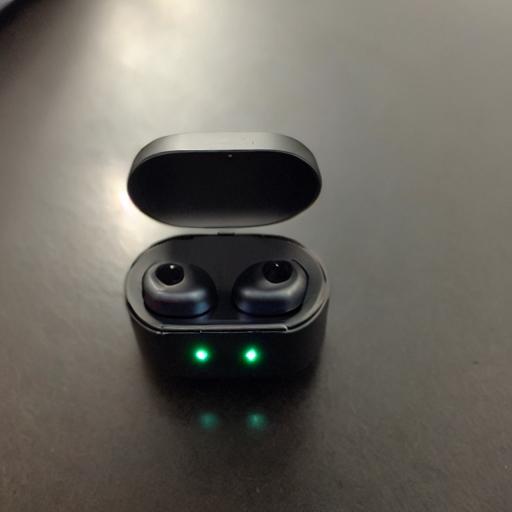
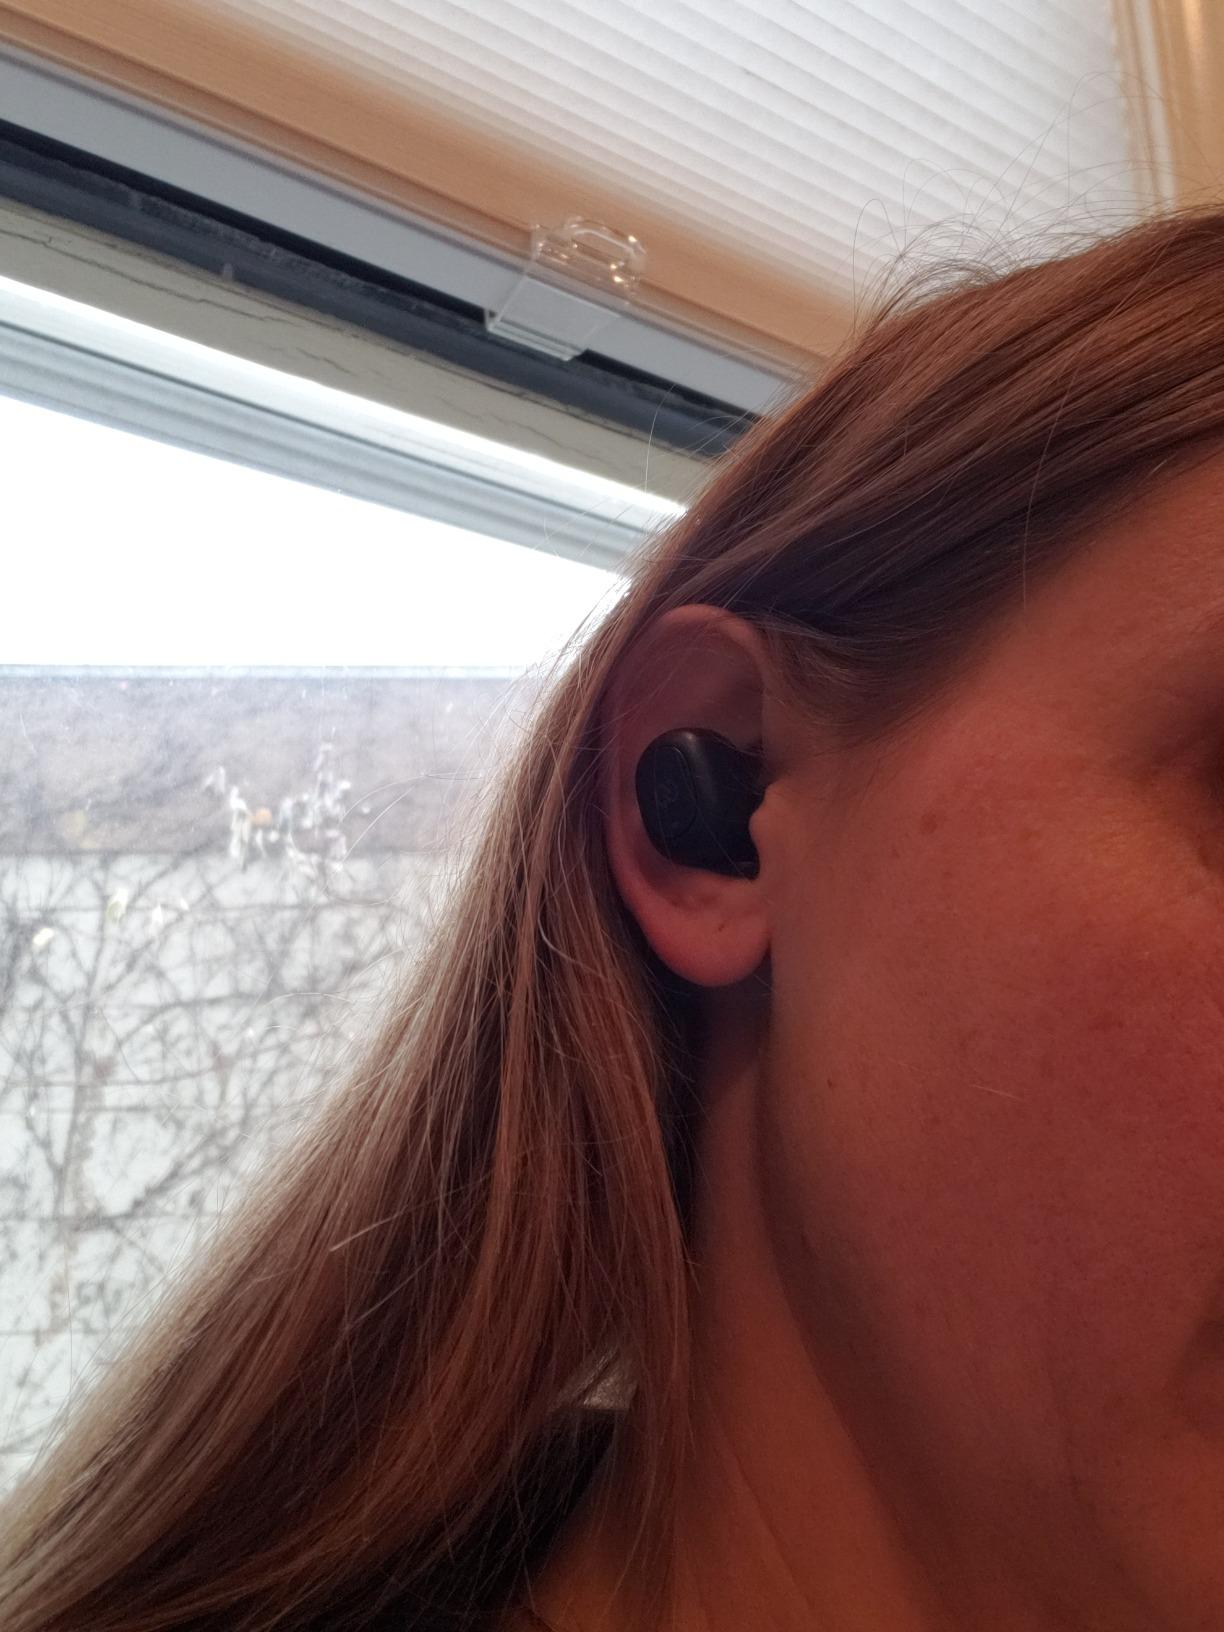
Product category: earbuds
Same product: no